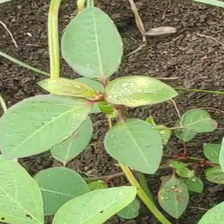
Weed species: Moti_dudhi(Euphorbia_geneculata_L)